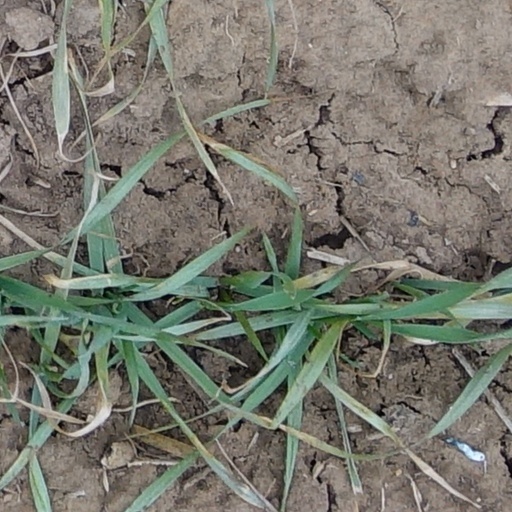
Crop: wheat